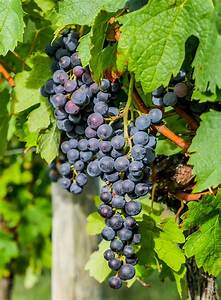
Label: Grapes